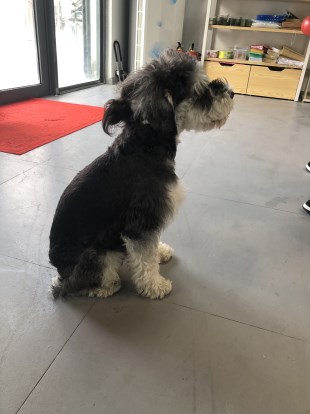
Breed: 2342-n000102-miniature_schnauzer